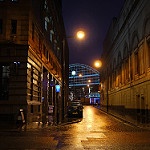
Scene: Outdoor